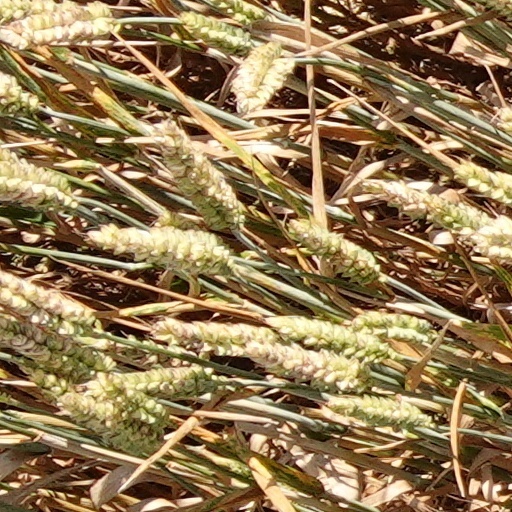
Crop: wheat